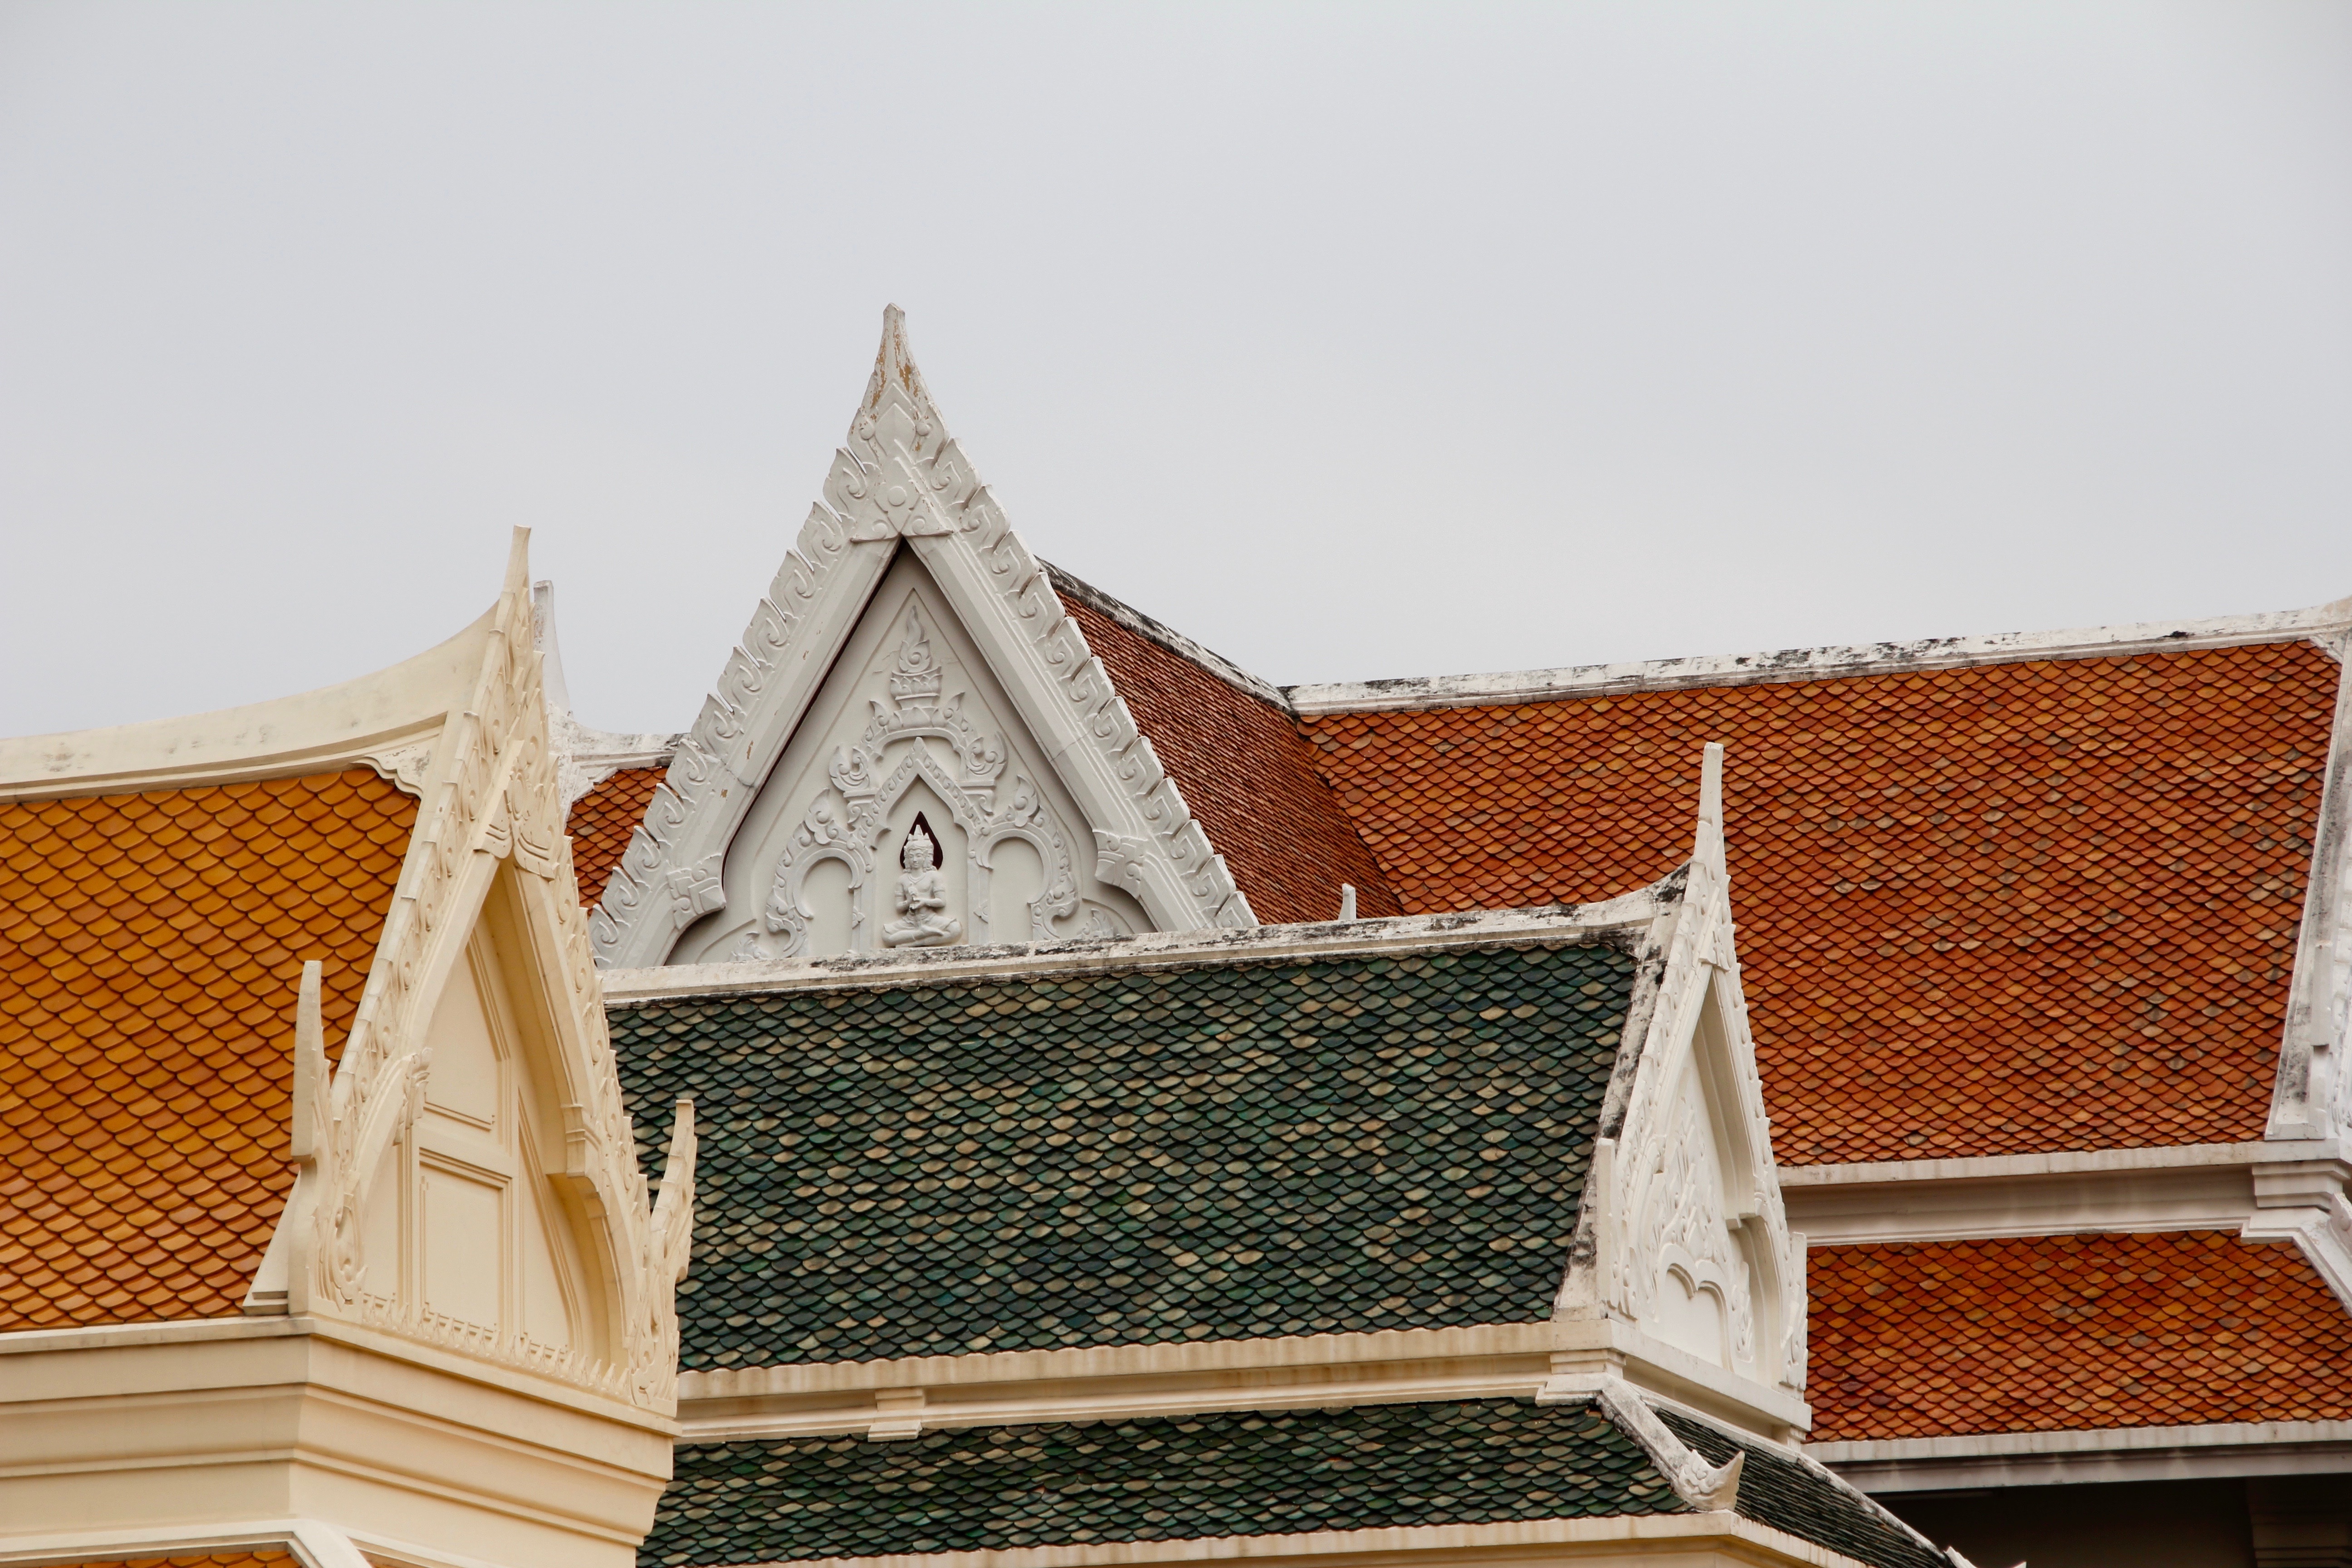
architecture, wood, house, window, roof, building, palace, wall, color, buddhism, asia, facade, place of worship, thailand, temple, bangkok, thai, southeast, royal palace